Harry M. Daugherty

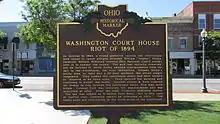
Ohio Historical Marker at the Fayette County Courthouse in Washington Court House, Ohio

The Ohio Republican Party had for several years been deeply split along factional lines, with Senator Sherman and former Governor Foraker leading rival groups of party activists and political functionaries. Foraker was determined to challenge Sherman for his Senate seat and sought assurances from Daugherty that he would continue to support him when the matter came before the legislature.